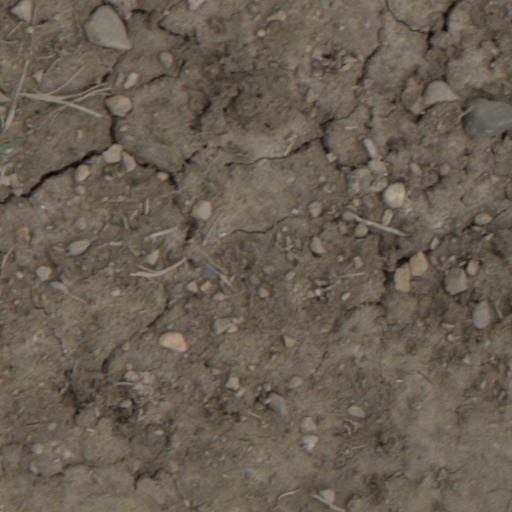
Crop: wheat